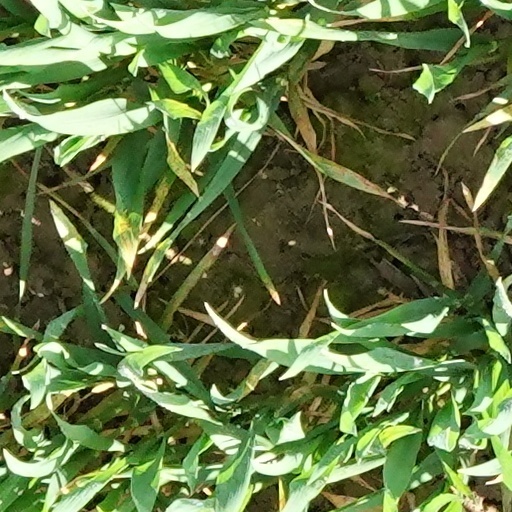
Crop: wheat